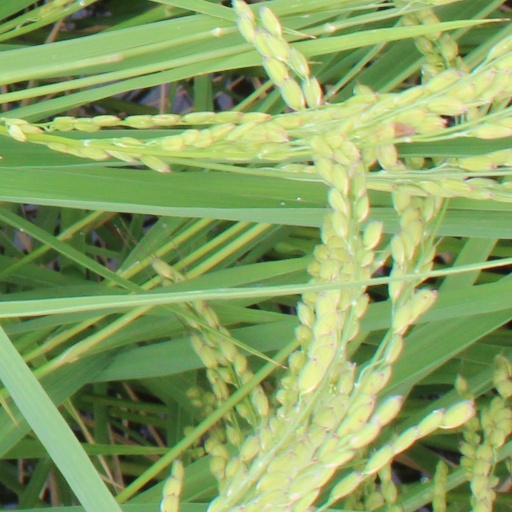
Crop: rice